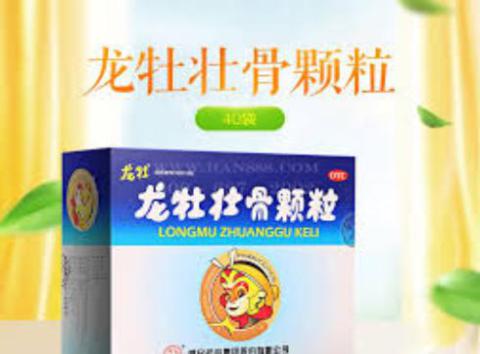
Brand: longmu-1
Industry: Medical